Common (rapper)

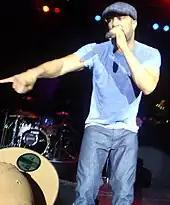
Common performing at Store Vega in Copenhagen, Denmark, in 2007

The eighth album from Chicago hip-hop artist Common was originally scheduled to be released on June 24, 2008, under the name "Invincible Summer", but he announced at a Temple University concert that he would change it to "Universal Mind Control". The release date was pushed back to September 30, 2008, due to Common filming "Wanted". The release date was set for November 11, 2008, however, it was once again pushed back to December 9, 2008.